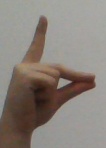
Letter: ta